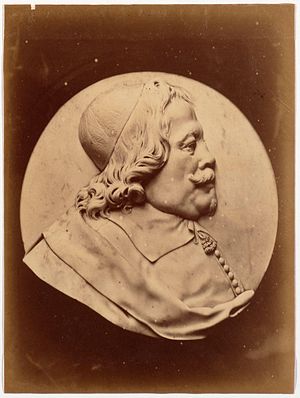
Cornelis de Graeff / Eksterne henvisninger
Cornelis de Graeff af Artus Quellinus (1660)
Cornelis de Graeff var en nederlandsk aristokrat og politiker fra den hollandske guldalder.